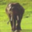
Label: elephant